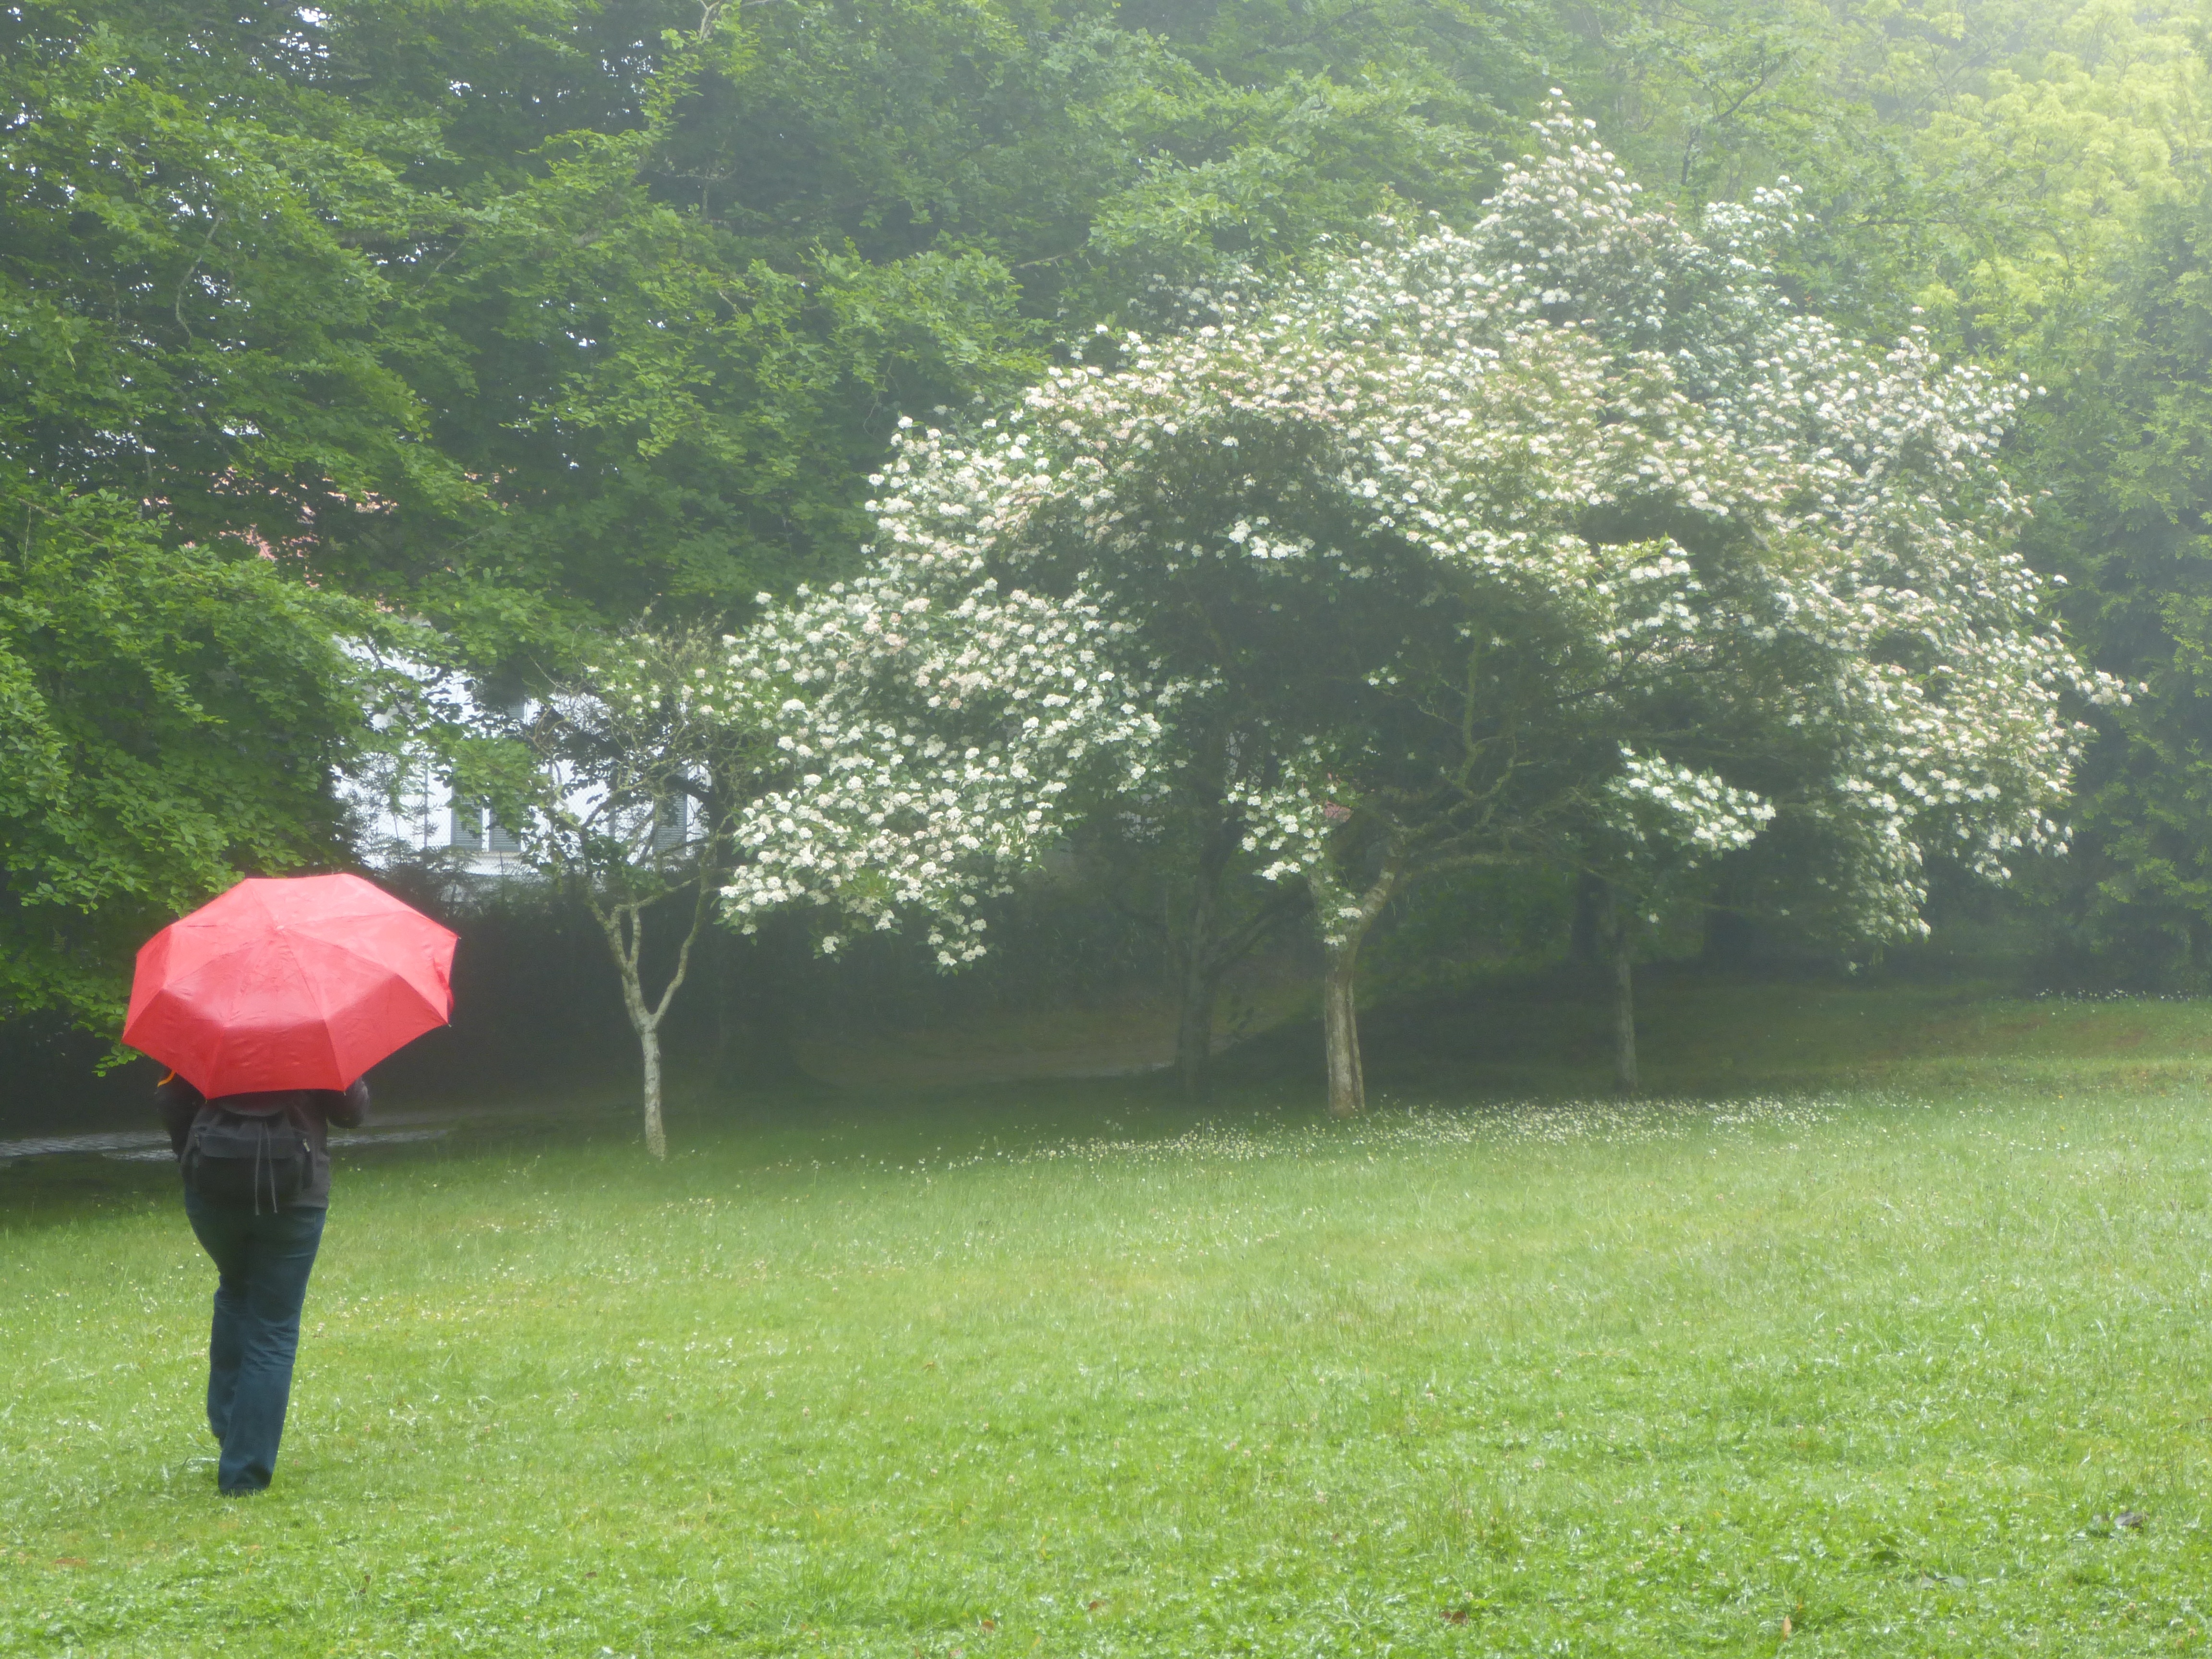
screen, tree, grass, plant, woman, field, farm, lawn, meadow, rain, leaf, flower, green, umbrella, pasture, park, garden, shrub, woodland, rural area, rainy weather, stand in the rain, woody plant